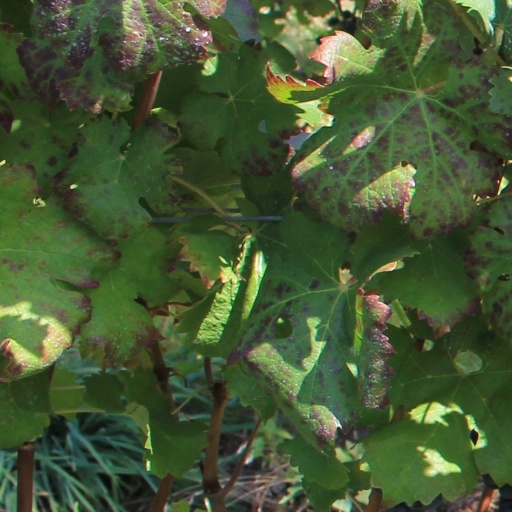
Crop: grape